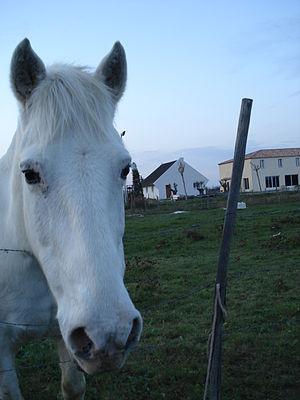
Le Camargue est une race de petits chevaux de selle rustiques à la robe grise, originaire de la région du même nom, dans le Sud de la France dans le delta du Rhône, sur les départements du Gard et des Bouches-du-Rhône. Ce cheval vit traditionnellement en liberté dans ses marais d'origine. Son origine reste mystérieuse, bien qu'il soit considéré comme l'une des plus anciennes races du monde.